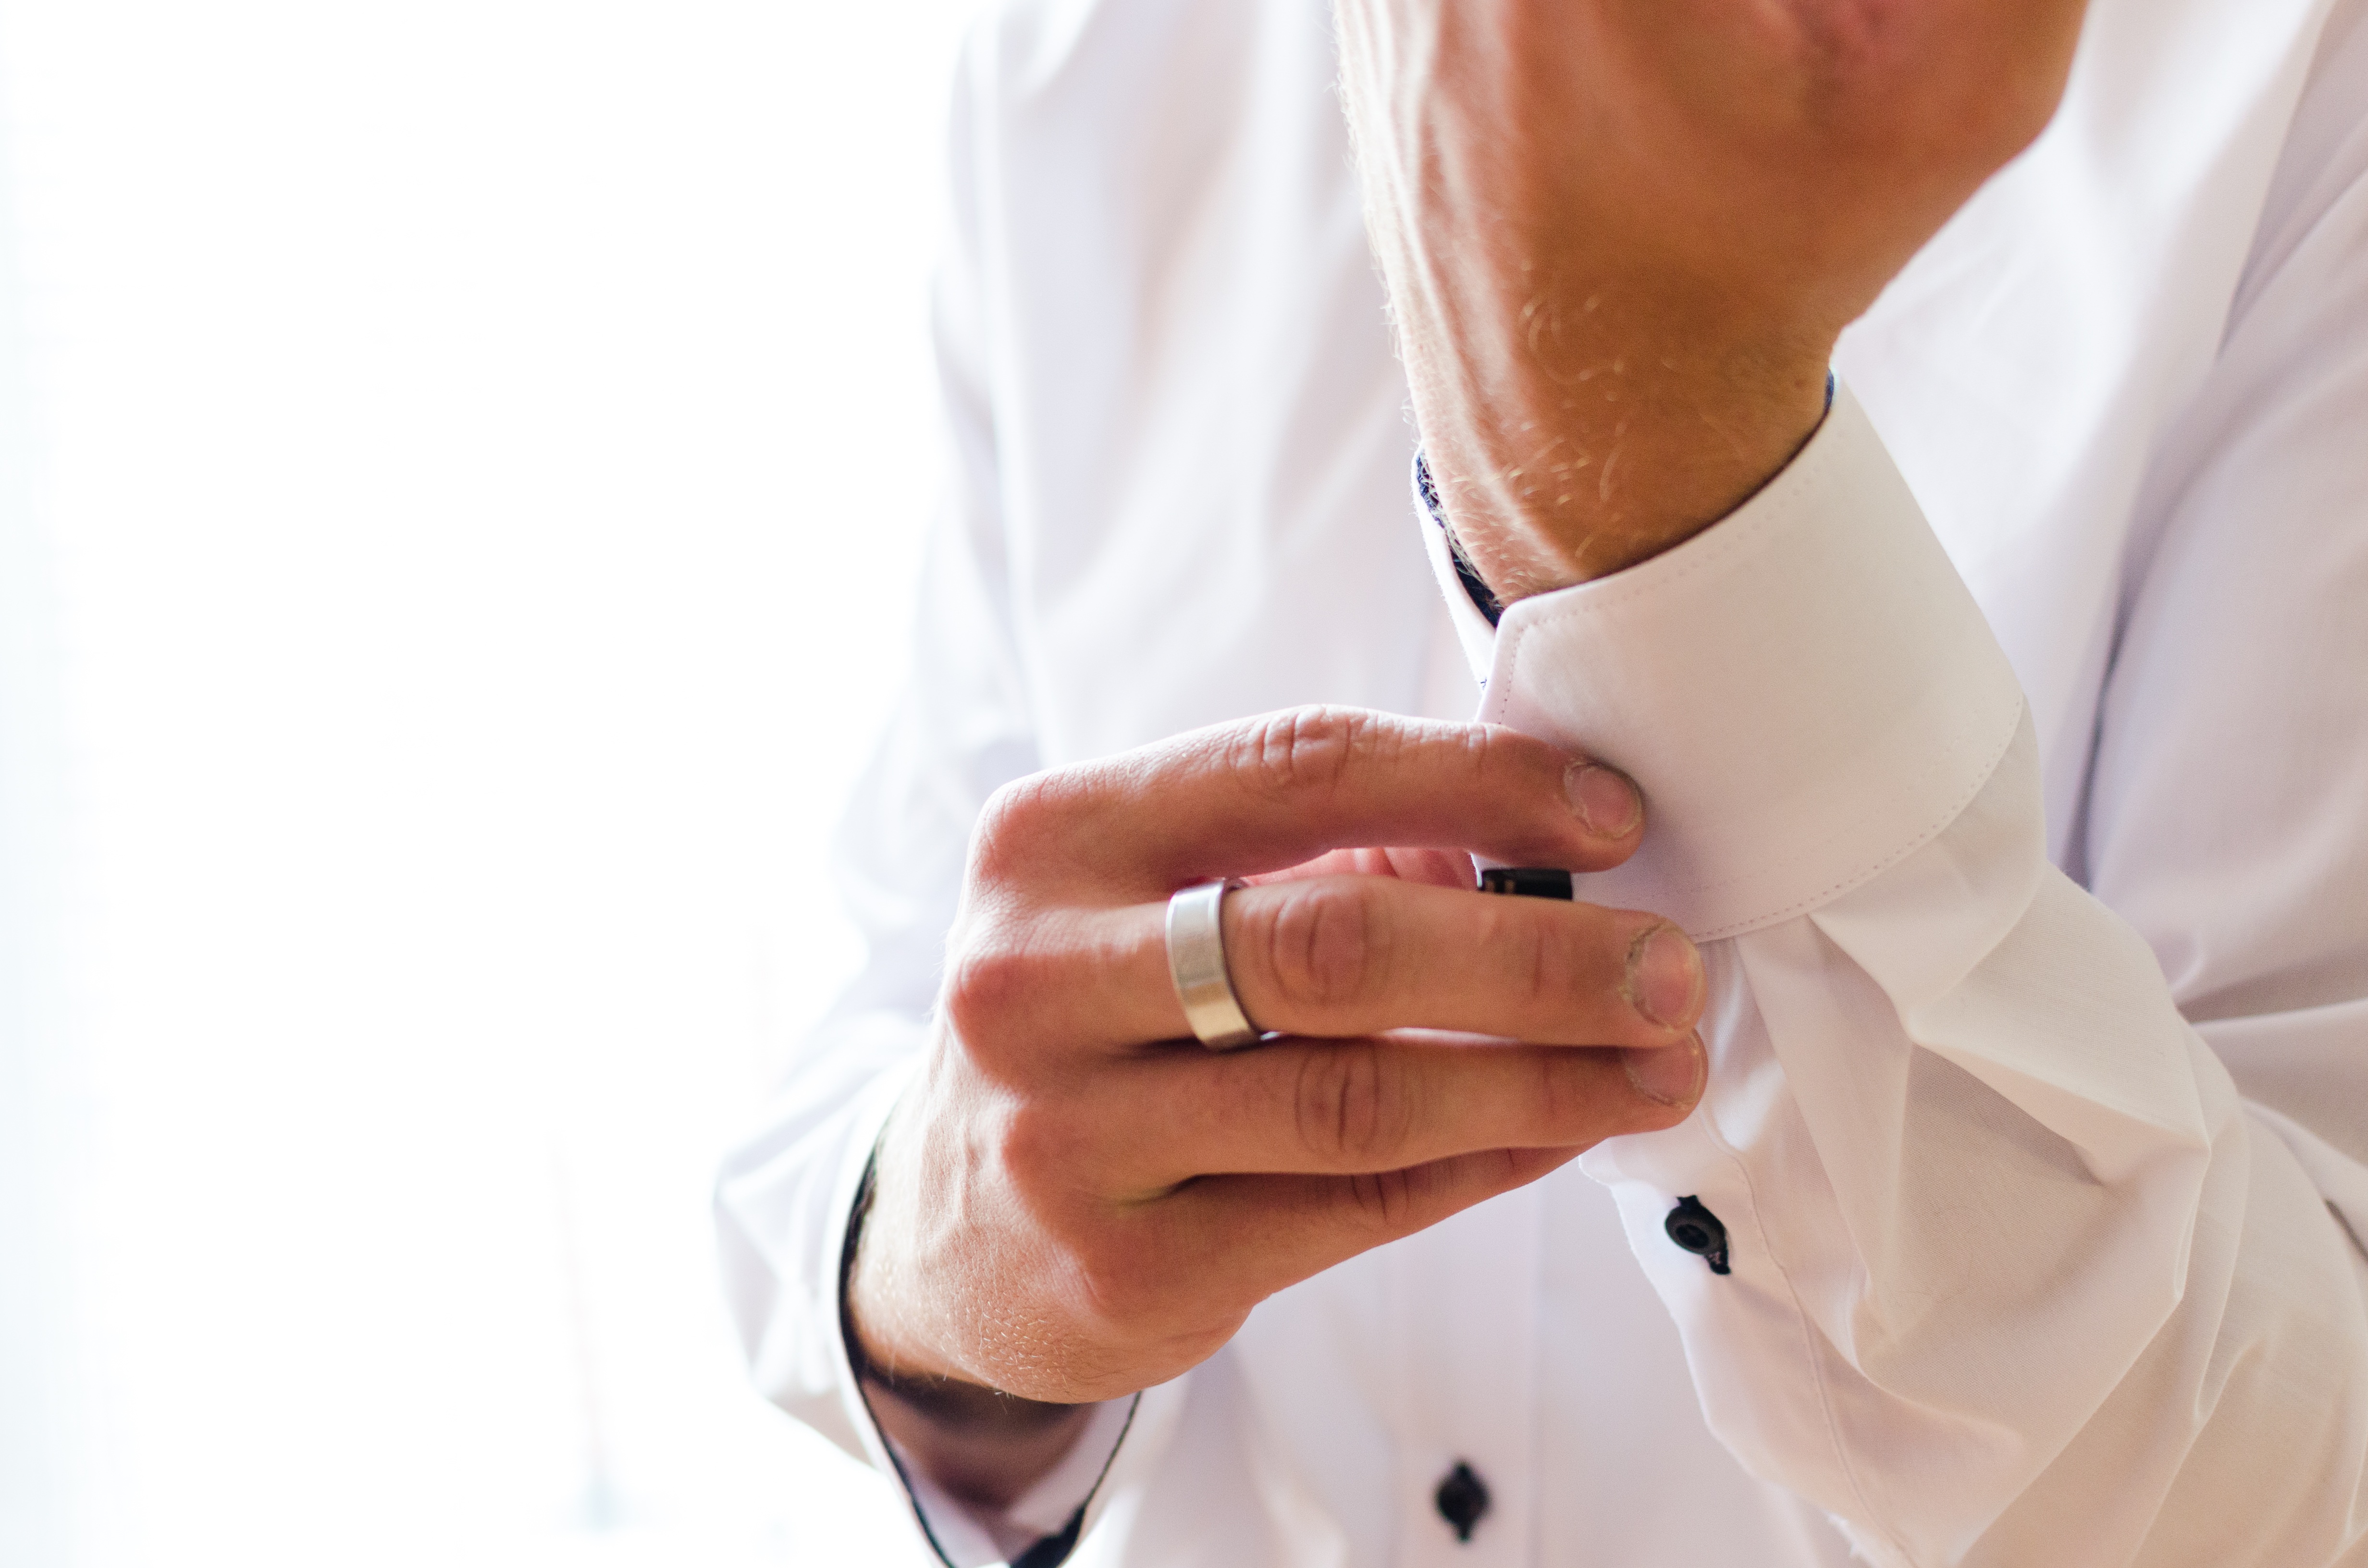
work, hand, man, person, suit, white, male, meeting, finger, fashion, professional, clothing, black, lifestyle, wedding, cook, formal, pants, skin, style, elegant, adult, businessman, classics, shirts, occupation, sleeve, cufflinks, sense, in the interior, the person of the